Freemasonry in France

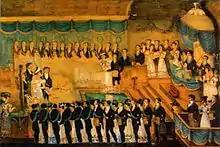
A young woman received into a lodge of adoption during the First French Empire.

During the First Empire, the Grand Orient de France was under strict control from the political authorities and little by little gathered almost all of French Freemasonry (which had newly developed and quickly reached 1,200 lodges, mainly military ones) under its aegis. Nevertheless, in 1804 count Alexandre de Grasse-Tilly (1765–1845) came to France from his birthplace in the Antilles with powers assigned him by the Supreme Council of Charleston, founded in 1802. He established a Supreme Council of France and contributed to the creation of a "General Scottish Grand Lodge of France", under the protection of Kellerman. State centralism demanded the merger of these two institutions, which happened some years later.